Konstantin Danzas

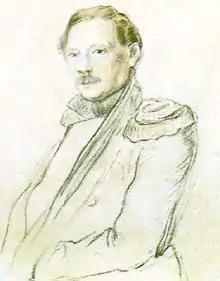

Konstantin Karlovich Danzas (1801 – February 3, 1870) was a Russian Major General, a friend of Alexander Pushkin, and his second in a duel with d'Anthès.